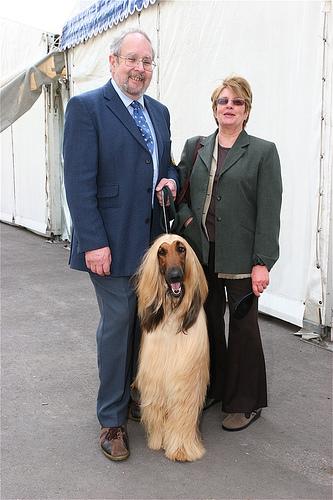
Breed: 222-n000013-Afghan_hound